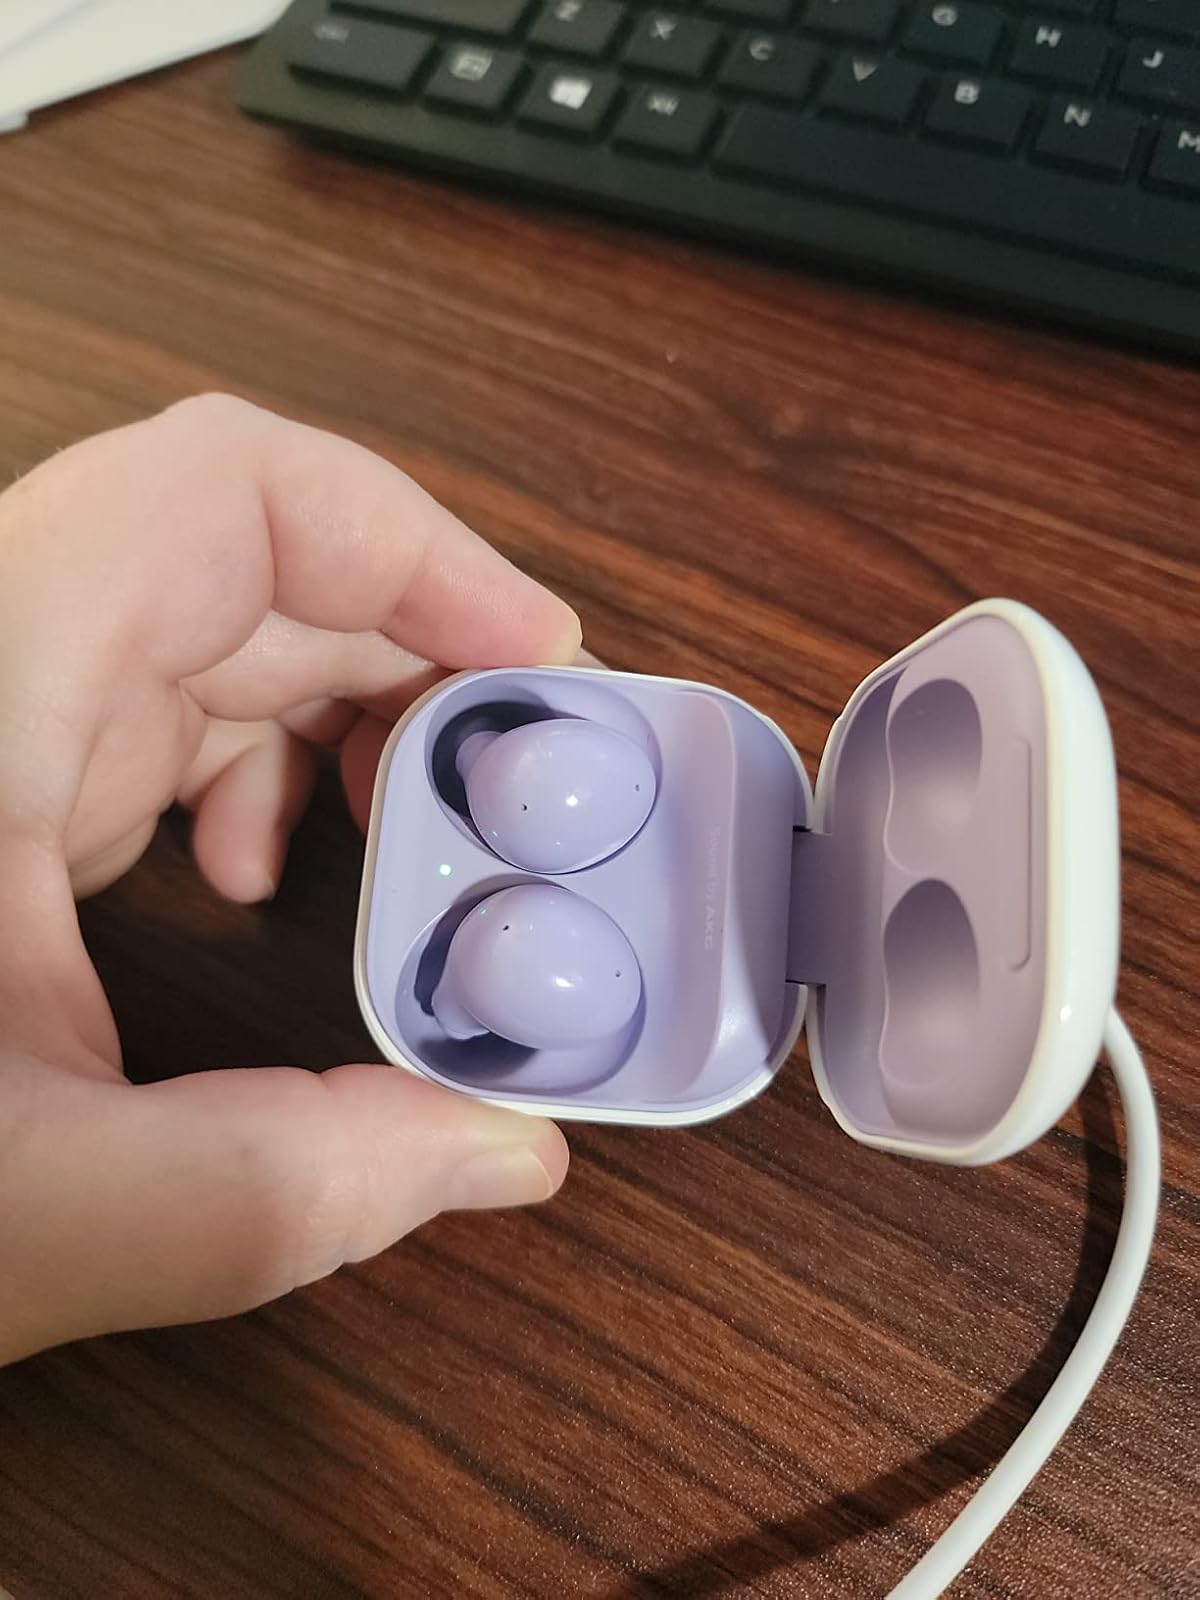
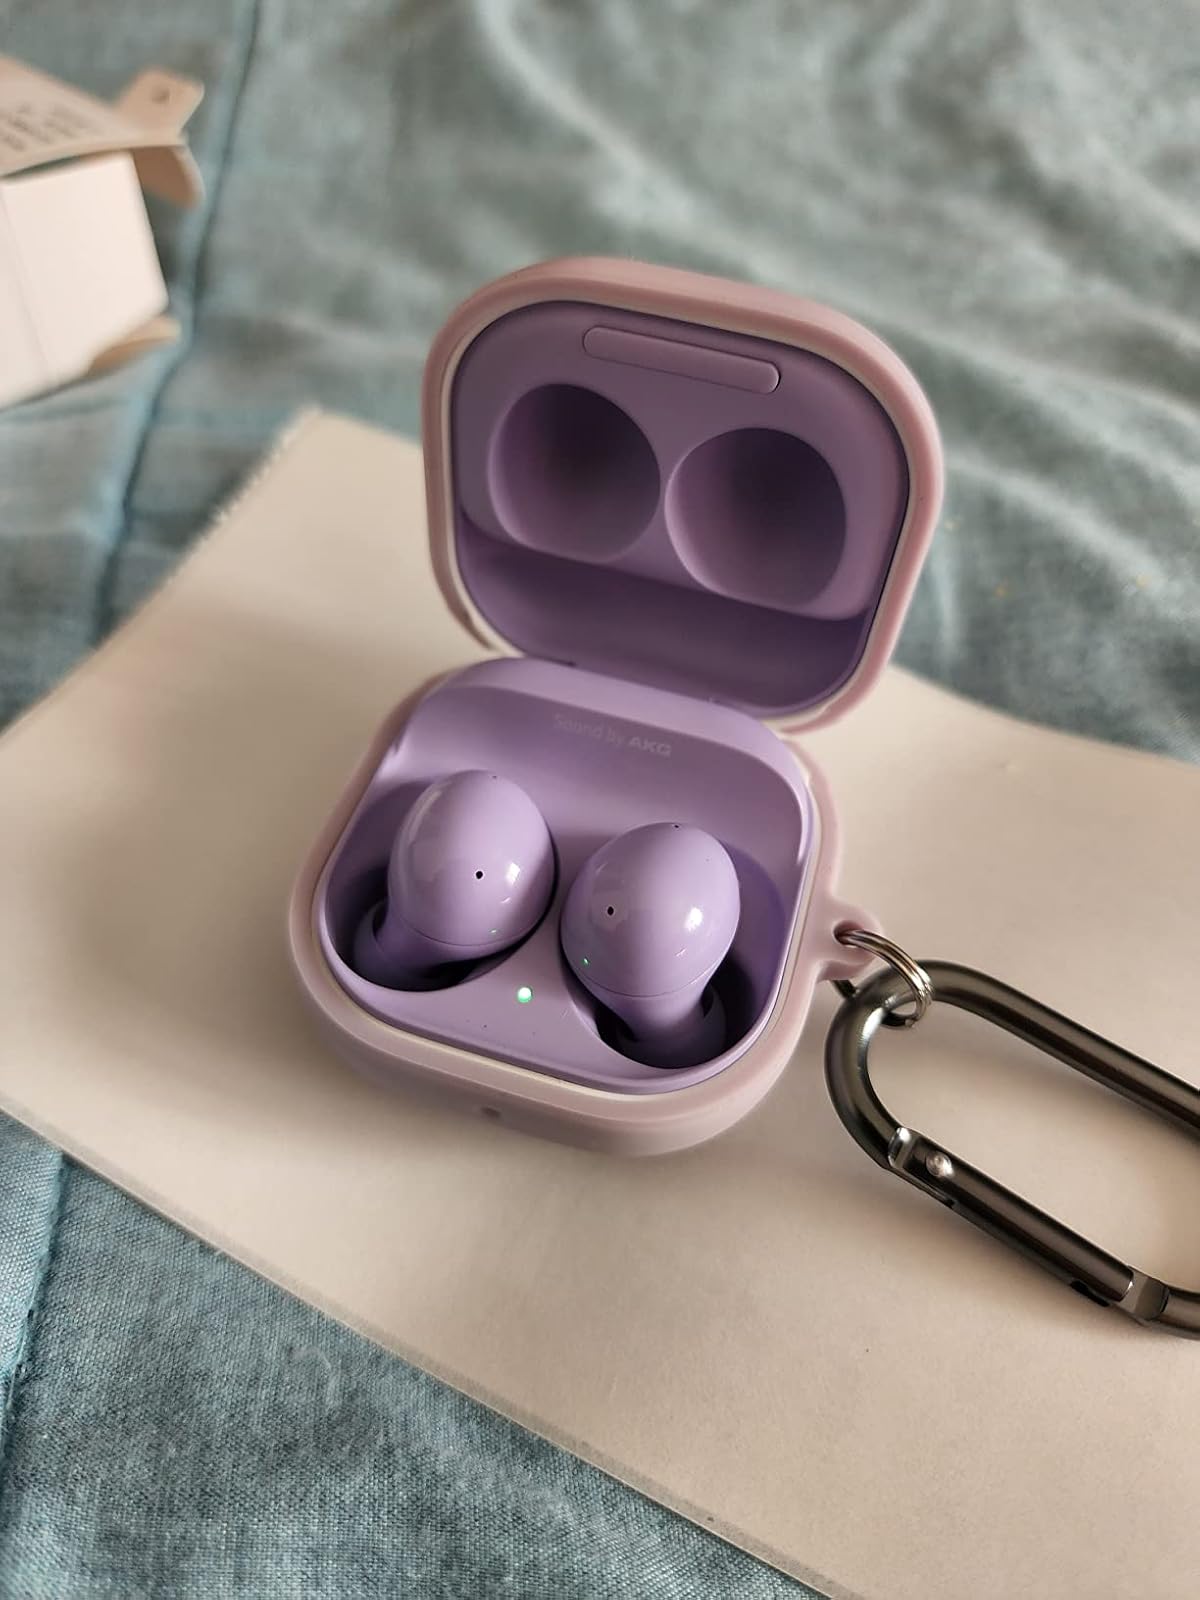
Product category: earbuds
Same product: yes